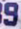
Number: 9